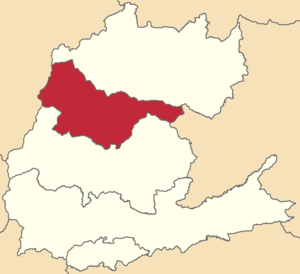
Quijos est un canton d'Équateur situé dans la province de Napo.